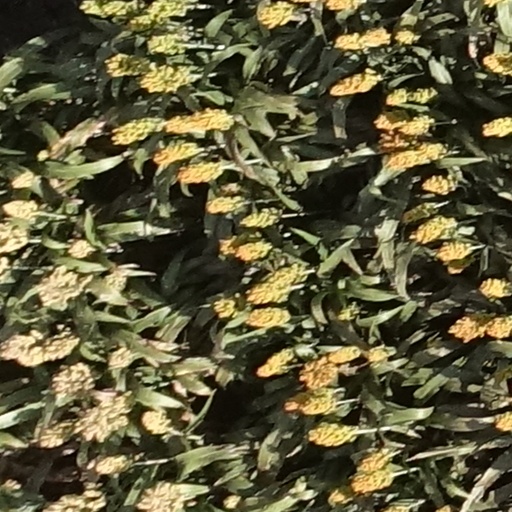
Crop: sorghum